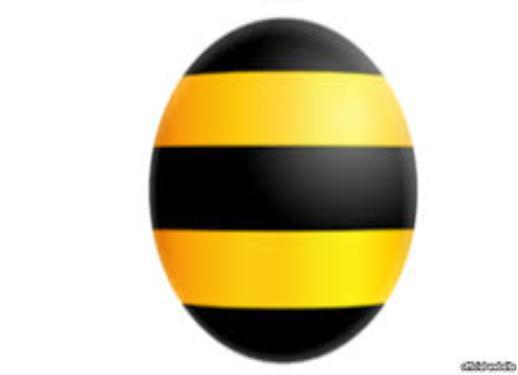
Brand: Beeline
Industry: Others